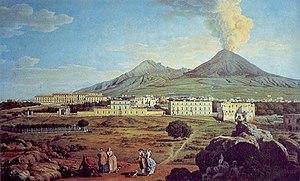
Le palais royal de Portici est une demeure historique que Charles de Bourbon a fait construire comme résidence pour la dynastie des Bourbons de Naples, avant d'édifier le plus imposant palais de Caserte.